Umberleigh

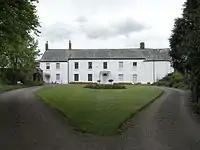
The Georgian Umberleigh House, a Grade I listed building, a remnant of the grand 16th-century mansion of the Basset family, on the west bank of the River Taw, 1 mile northwest of Umberleigh Bridge, now in the parish of Atherington. It was anciently the manor house of Umberleigh, site of the mediaeval Umberleigh Chapel, the ruins of which survive, and supposedly of the 10th-century royal palace of King Athelstan

Umberleigh is a former large manor within the historic hundred of (North) Tawton, but today a small village in North Devon in England. It used to be an ecclesiastical parish, but following the building of the church at Atherington it became a part of that parish. It forms however a part of the civil parish of Chittlehampton, which is mostly located on the east side of the River Taw.